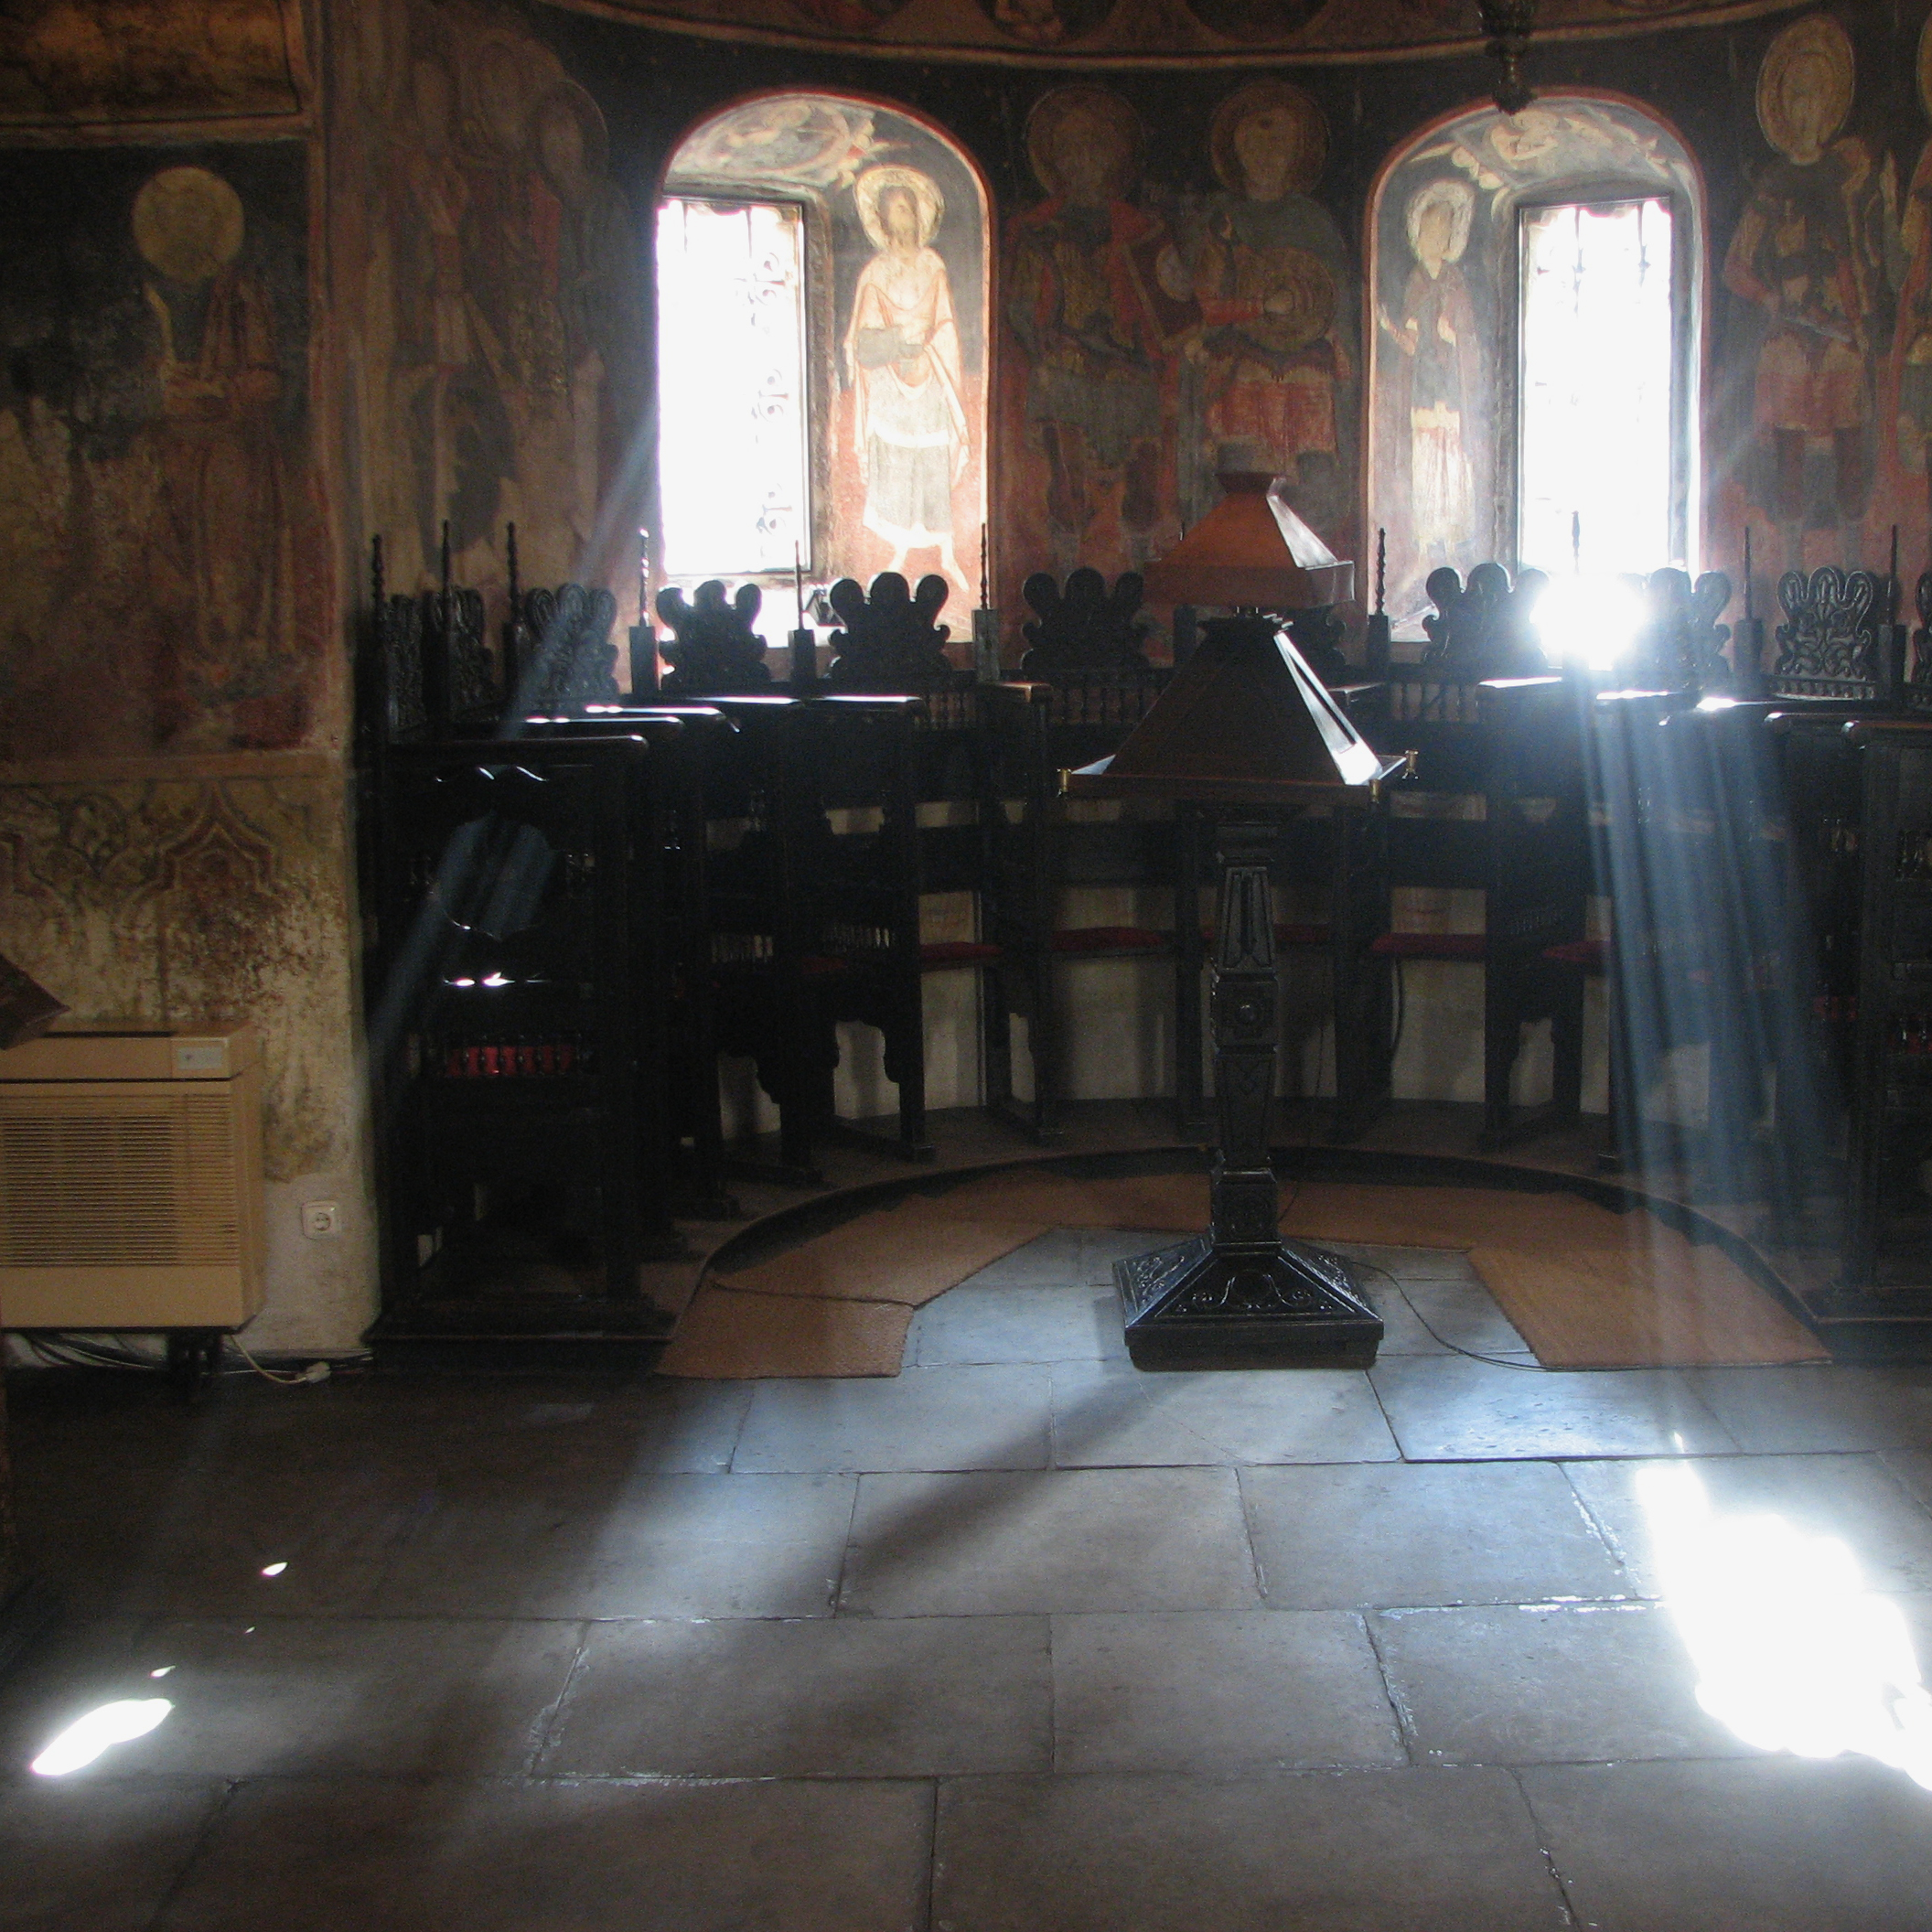
light, architecture, house, floor, interior, building, europe, religion, church, chapel, christian, lighting, interior design, religious, monastery, churches, christianity, romana, orthodox, eastern, romania, bucharest, convent, bor, biserica, arhitectura, orthodoxy, lumina, romanian, ortodoxa, manastirea, manastire, ortodoxia, ortodoxie, ecclesiastical, bisericeasc, cladire, edificiu, bucuresti, stavropoleos, godslight, cre tinism, cre tin